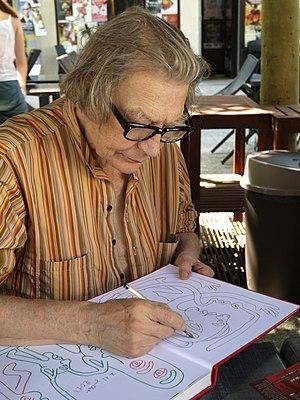
Yvon Taillandier en train de dédicacer le livre «
Yvon Taillandier est un peintre, sculpteur et écrivain français, né le 28 mars 1926 à Paris et mort le 3 mars 2018 à Avignon.